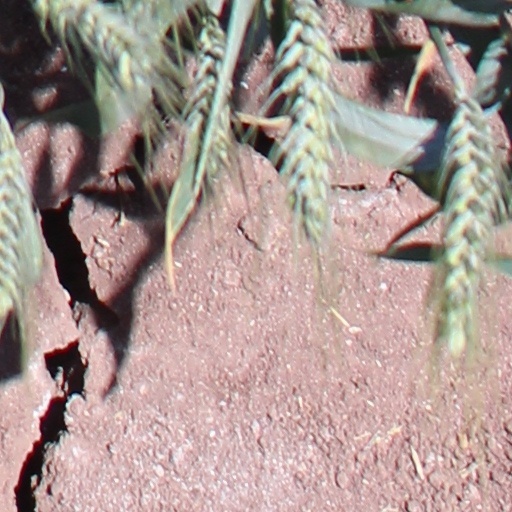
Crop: wheat